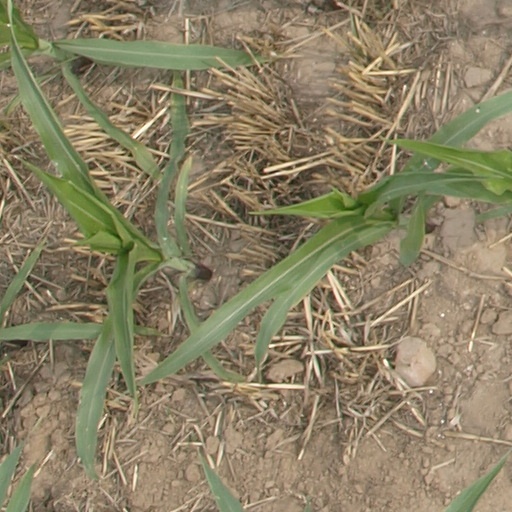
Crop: maize; corn